Scaachi Koul

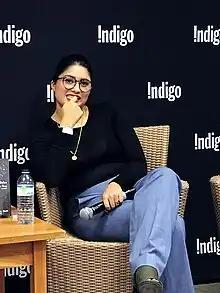
Koul at a book reading in Toronto in 2017

Scaachi Koul (born February 7, 1991) is a Canadian former culture writer at BuzzFeed Canada. She is the author of the book of essays "One Day We'll All Be Dead and None of This Will Matter" and was one of the reporters in BuzzFeed's Netflix documentary series "Follow This". Before BuzzFeed, Koul worked at Penguin Random House Canada, the acquiring publisher of her book. Her writing has appeared in "Flare", "HuffPost Canada", "The Thought Catalog", "The Guardian", "The New Yorker", "The New York Times", "The Globe and Mail", and other publications.